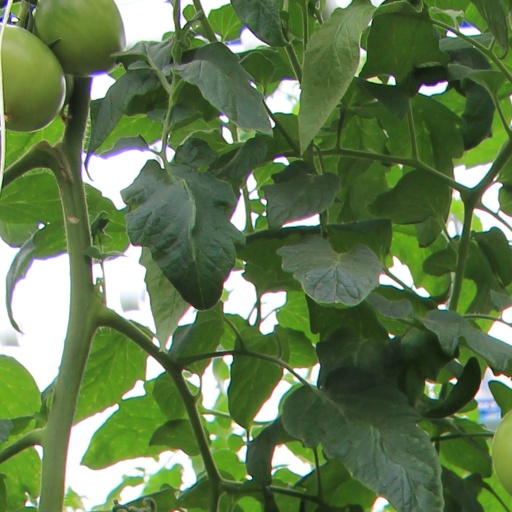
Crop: tomato